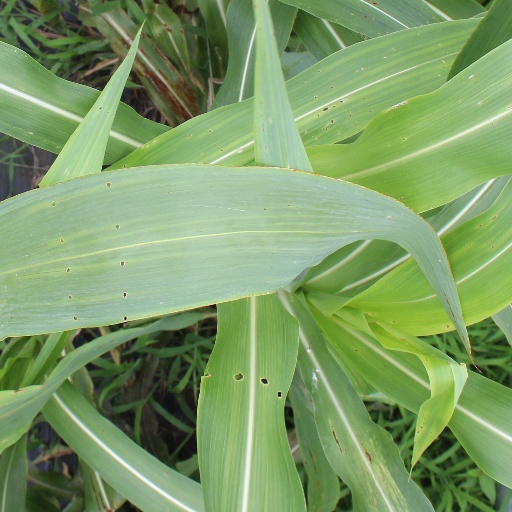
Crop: sorghum